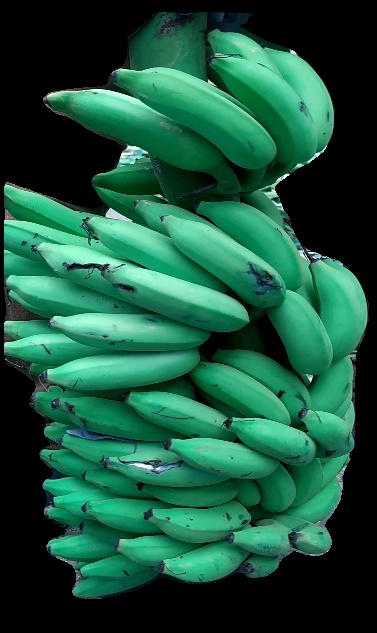
Variety: elakki-bale
Grade: grade1